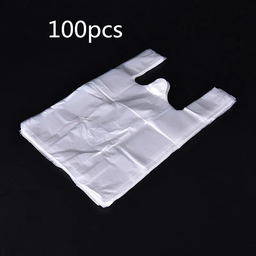
Label: plasticbags